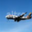
Label: airplane